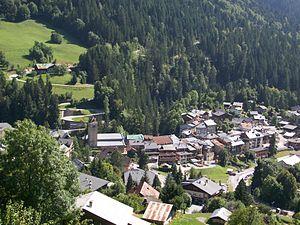
Vue générale du village de Flumet Italiano: Vista generale del paese di Flumet
Flumet est une commune française située dans le département de la Savoie, en région Auvergne-Rhône-Alpes. Le territoire communal accueille une station de sports d'hiver, Flumet - Saint-Nicolas-la-Chapelle.